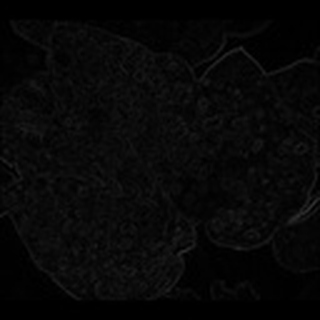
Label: cotton_powdery_mildew